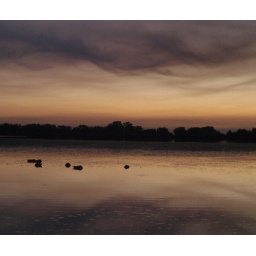
peaceful lake with streaky smoke remnant clouds hanging above